SpVgg SV Weiden

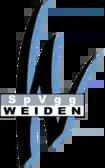
Former logo of SpVgg Weiden

The side originated with the 1912 establishment of a football department in the gymnastics club "Turnerbund Weiden". The footballers became independent on 19 January 1924 and enjoyed some early success in capturing local titles in 1924 and 1931, gaining promotion to the "Bezirksliga Bayern" for one season. Between 1929 and 1934 they were united with "Fußball Club Windischeschenbach" to play as "SpVgg Weiden-Windischeschenbach". In 1934, the team qualified to play in the Gauliga Bayern, one of sixteen top flight divisions formed in the 1933 re-organization of German football under the Third Reich. They were relegated to lower level play after just one season, but returned to the Gauliga in 1941 in a union with "Reichsbahn SV Weiden" as part of the combined wartime side "Reichsbahn Sport- und Spielvereinigung Weiden". This club remained in the top flight until the end of World War II.